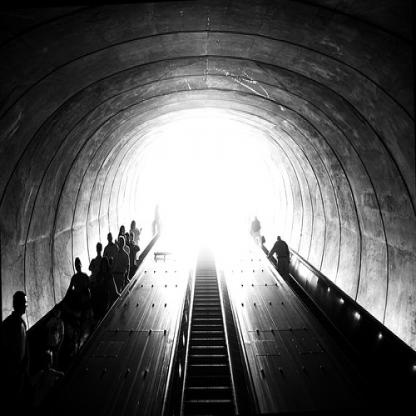
Scene: Indoor